Khivan campaign of 1873

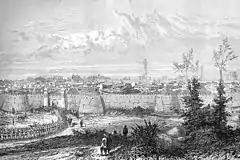
Russian forces entering Khiva, 1873

In the Russo-Khivan War of 1873, Russia conquered the Khanate of Khiva, and it became a Russian protectorate.